Sarp Apak

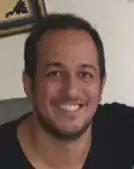

Sarp Apak (born 11 November 1981) is a Turkish actor.